Bhrikuti

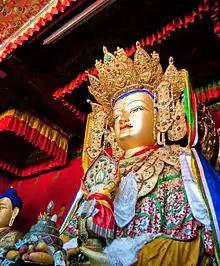
Jowo Mikyo Dorje moved to the Ramoche Temple

Even though the historicity of Bhrikuti Devi is not certain, and no reference to her has been found among the documents discovered at Dunhuang, "there are increasing indications supporting this hypothesis." There were certainly very close relationships between Tibet and Nepal at this period and, "Such a mythological interpretation discredits in no way the historical likelihood of such a marriage..."